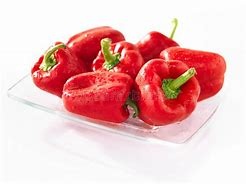
Label: capsicum